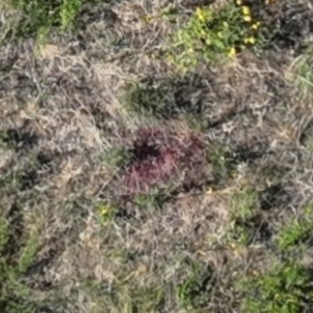
Month: july
Dye color: red
Dye concentration: high